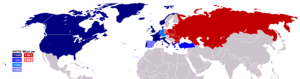
NATO / Historie / Den kolde krig
Kort der viser NATO- og Warszawapagt-landene under Den kolde krig
NATO er en international organisation for politisk og militært forsvarssamarbejde omkring den nordlige del af Atlanterhavet, som blev etableret i 1949 med de allierede krigspartnere USA, Storbritannien og Frankrig som de drivende kræfter.